The Man Who Found Himself

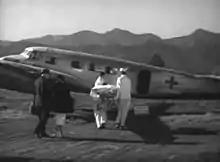
A Lockheed Model 10 Electra configured as an ambulance aircraft appeared prominently in the film.

Although Joan Fontaine, on contract with RKO, had already made her screen appearance in "No More Ladies" (1935), "A Million to One" (1937) and "Quality Street" (1937), opposite Katharine Hepburn , the studio considered her a rising star, and touted "The Man Who Found Himself" as her first starring role. A unique "photo-play"-style introduction was placed after the end credit.